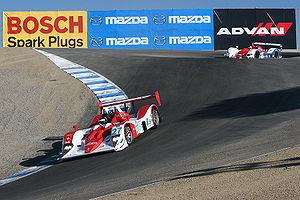
Le Grand Prix de Monterey 2018 a été une course de voitures de sport organisée sur le WeatherTech Raceway Laguna Seca à Monterey en Californie, aux États-Unis qui s'est déroulée du 6 septembre 2018 au 9 septembre 2018. Il s'agissait de la onzième manche du championnat United SportsCar Championship 2018 et toutes les catégories de voitures du championnat ont participé à la course.
Le circuit de Laguna Seca, actuellement appelé WeatherTech Raceway Laguna Seca, est un circuit automobile situé aux États-Unis près de la ville de Monterey, en Californie. D'une longueur de 3,602 km, c'est un circuit devenu très populaire qui accueille aussi bien les voitures que les motos.